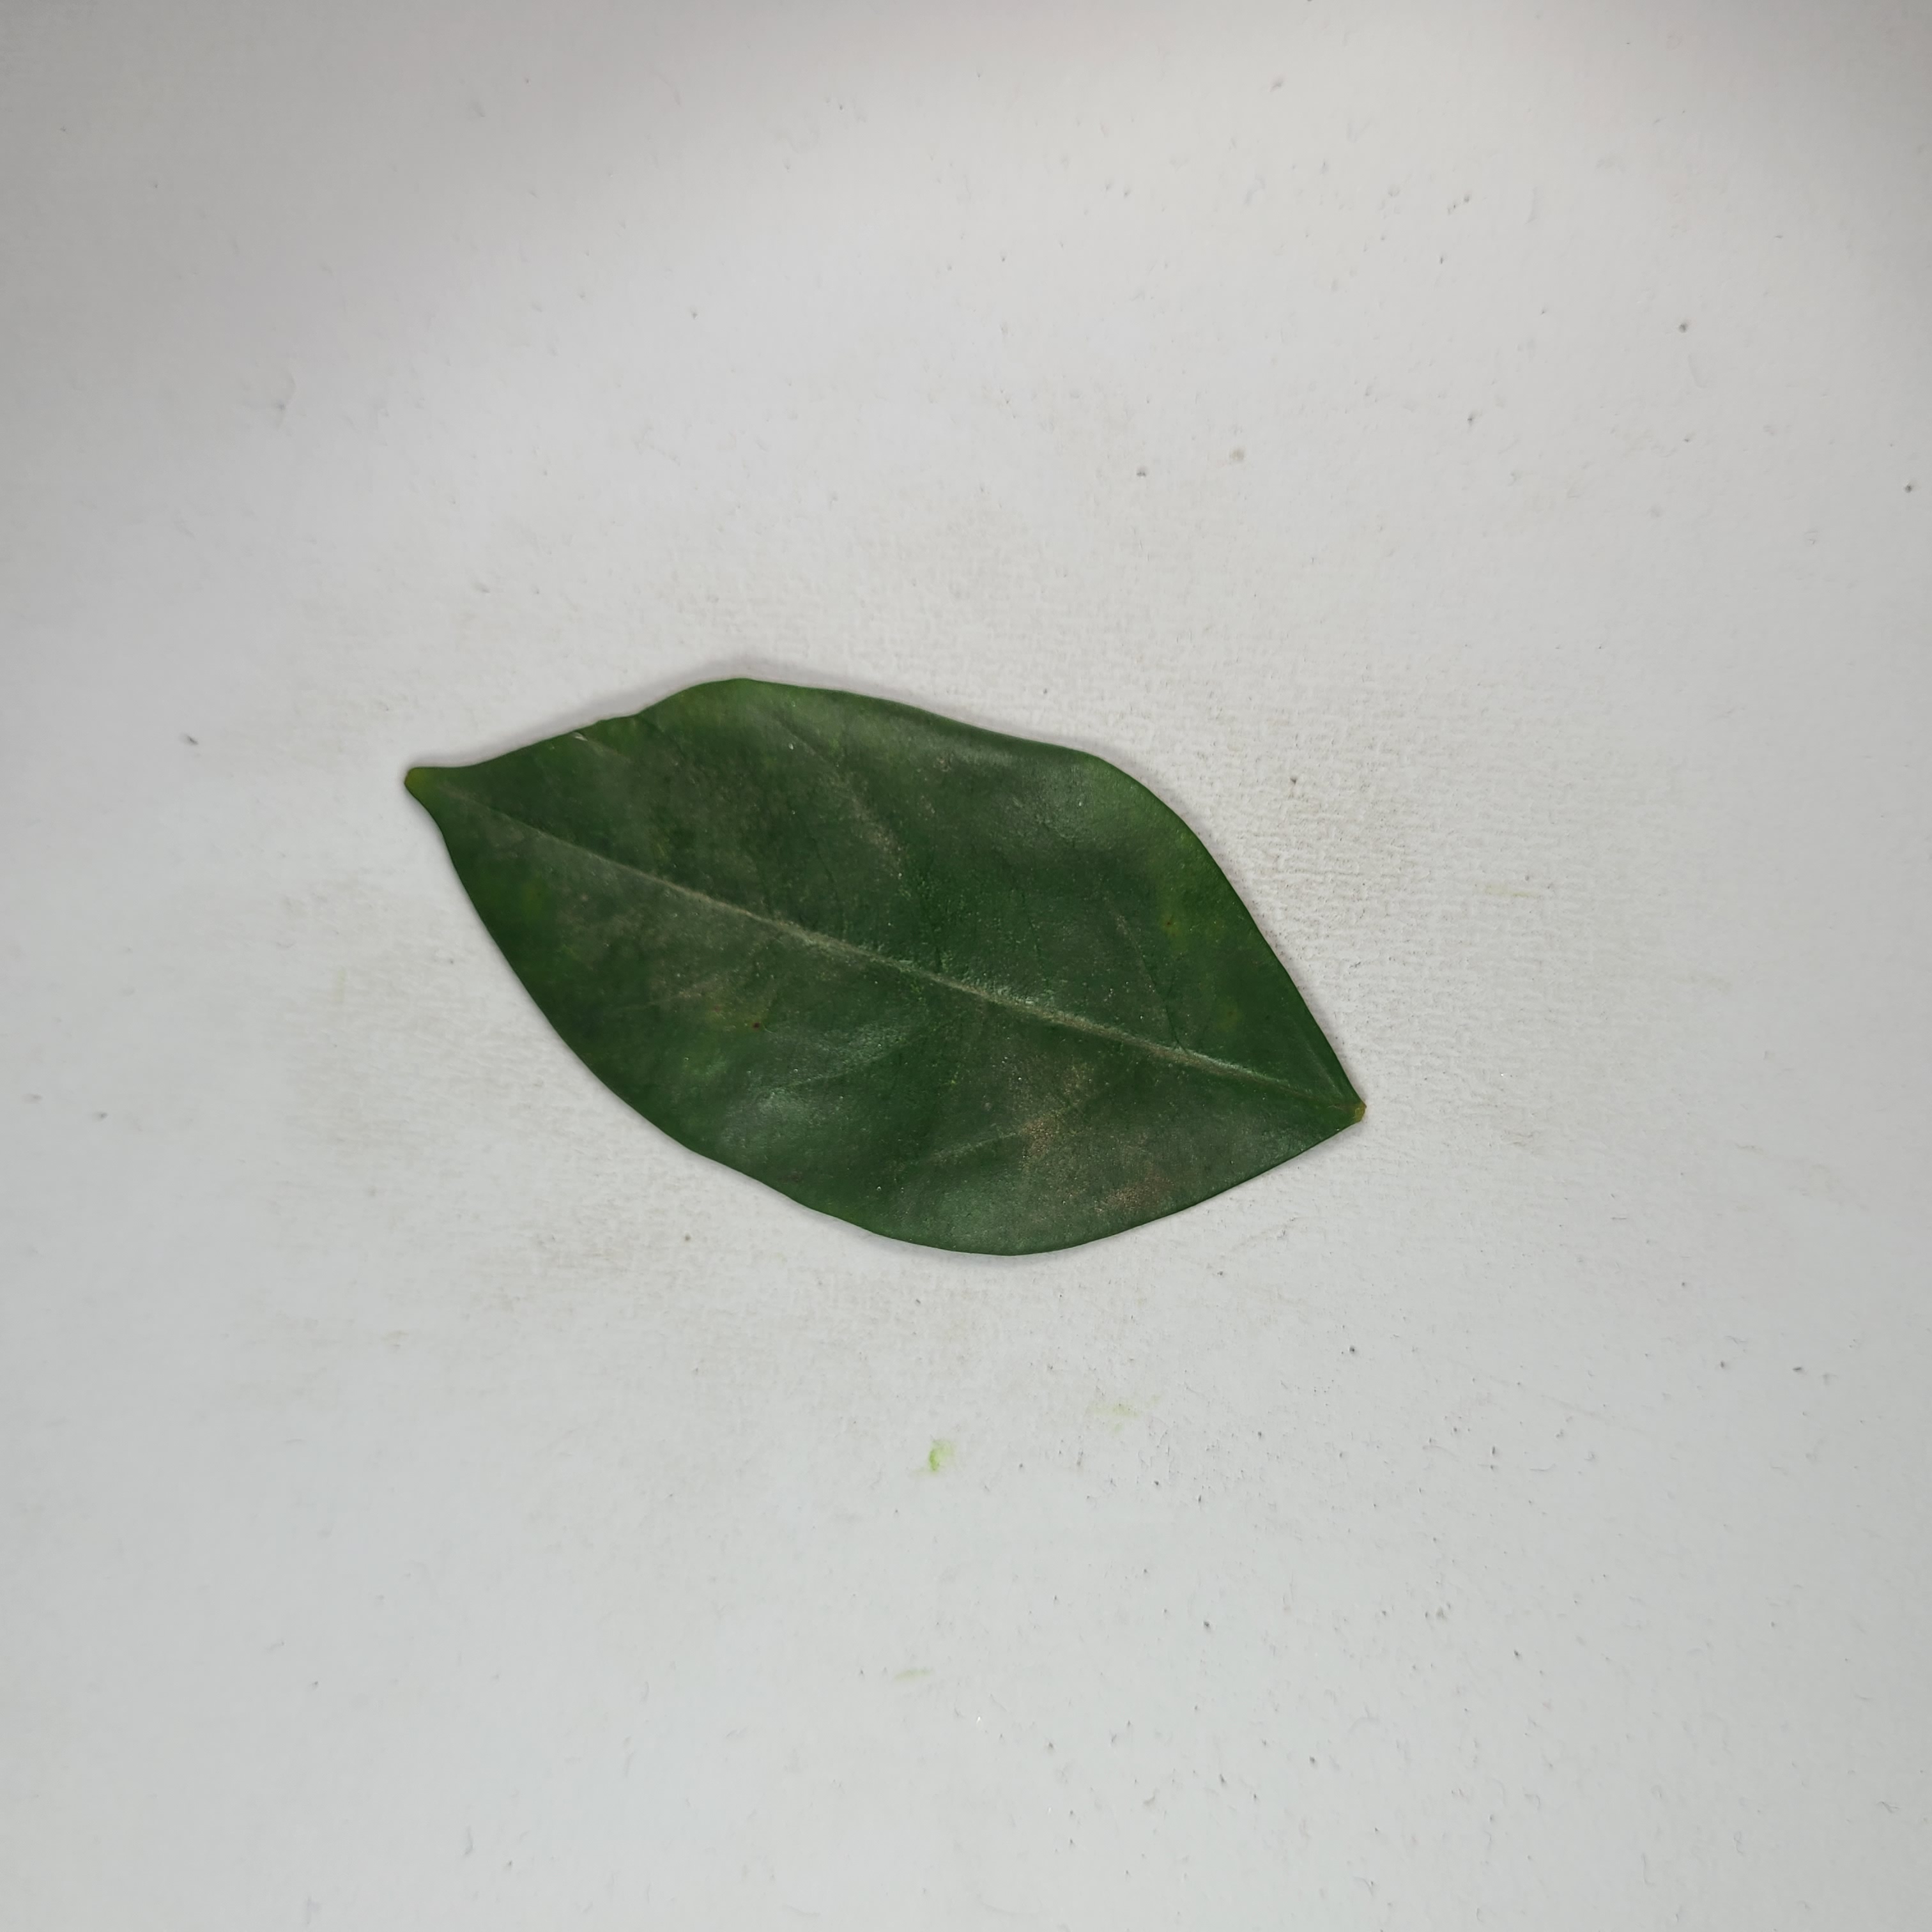
Label: Healthy Leaves